Snijders Blok–Campeau syndrome

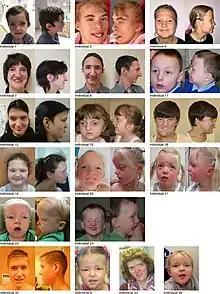
An image displaying 18 individuals who have Snijders Blok-Campeau syndrome

Snijders Blok–Campeau syndrome is a genetic disorder caused by mutations in the CHD3 gene. It is characterized by impaired intellectual development, macrocephaly, dysarthria and apraxia of speech, and certain distinctive facial features.